Schneekloths Skole

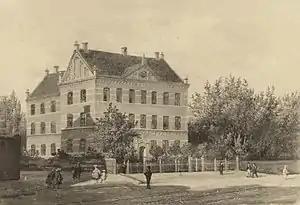
Schneekloths Skole in 1904

Schneekloths Skole was a school which under changing names existed between 1854 and 1992 in Copenhagen, Denmark. Its former premises on Værnedamsvej in Frederiksberg now houses the French-language school Lycée Français Prins Henrik.